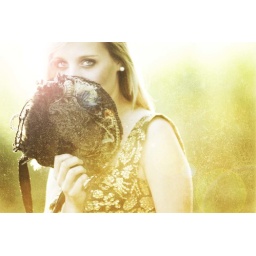
Both the hat and the dress are circa 1885. Kept in perfect condition and as stunning as they were back then.